Odeon Cinema, Barnet

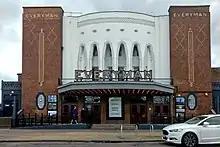
The cinema in Everyman branding.

The Odeon Cinema, Great North Road, in the London Borough of Barnet is a grade II listed building. In 2015, the cinema was one of four purchased from Odeon by Everyman Cinemas.